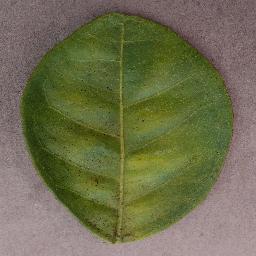
Label: Orange___Haunglongbing_(Citrus_greening)